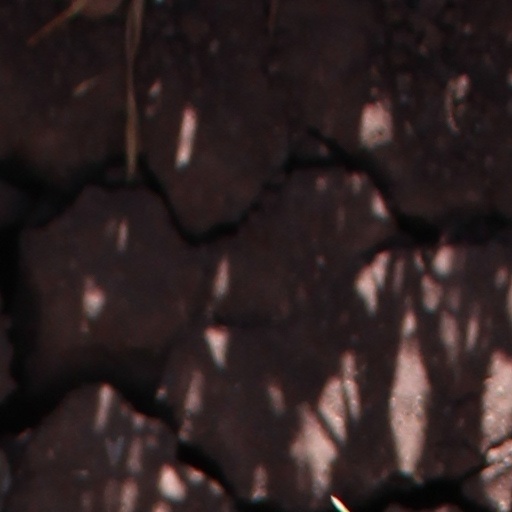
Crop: wheat